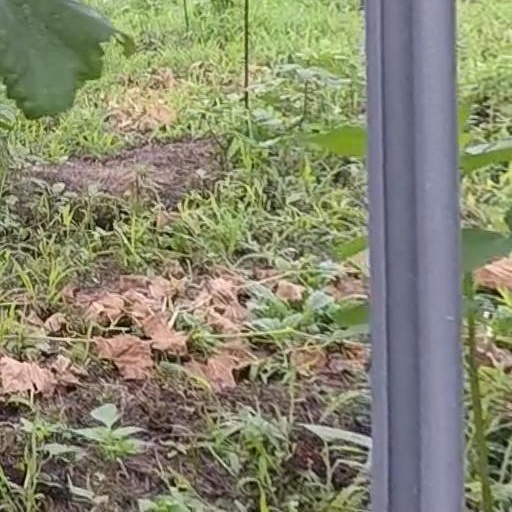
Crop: grape